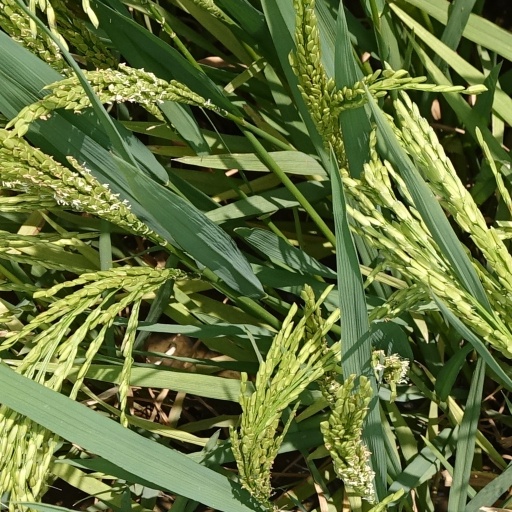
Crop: rice